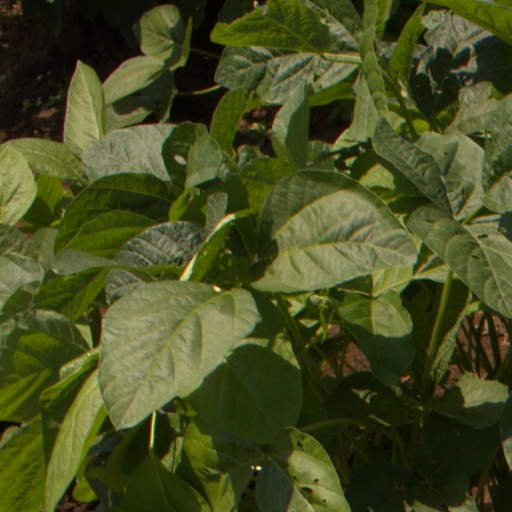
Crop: soybean